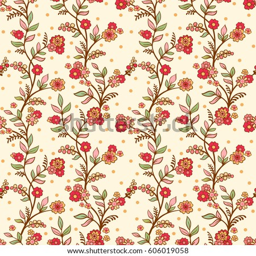
vector seamless pattern with beautiful flowers on a beige background .